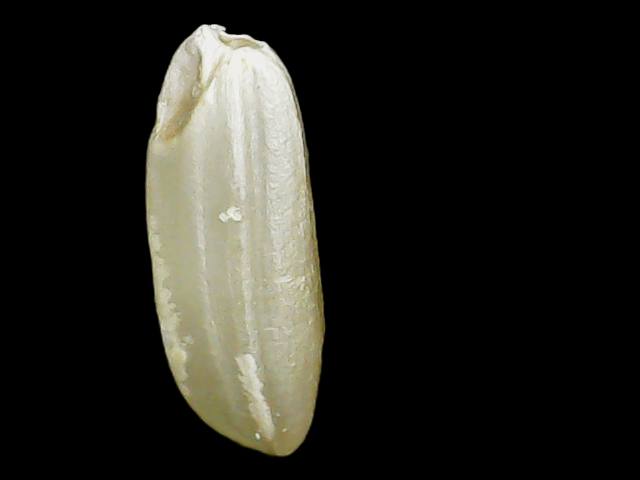
Rice variety: Binadhan23